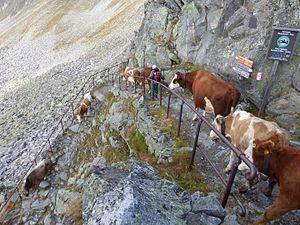
La transhumance est la migration périodique du bétail entre les pâturages d'hiver et les pâturages d'été. Elle a pour objectif l'engraissement du troupeau mais aussi sa reproduction. Elle se pratique sur tous les continents. Cette « forme de nomadisme assagi », qui remonte au moins à 4 000 ans, connaît un déclin progressif en Occident au XXᵉ siècle.